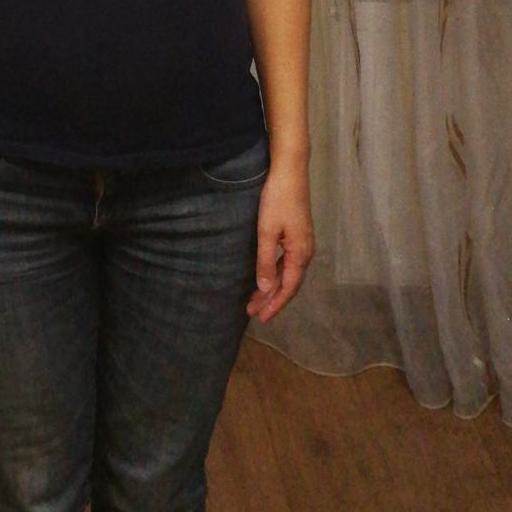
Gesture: no_gesture